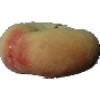
Label: peach_flat